Hamisi Amani-Dove

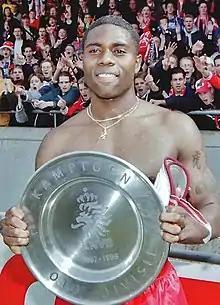
Hamisi Amani-Dove after having won the Dutch Eerste Divisie with AZ in 1998

Hamisi Amani-Dove (born March 28, 1974) is a retired American soccer player.